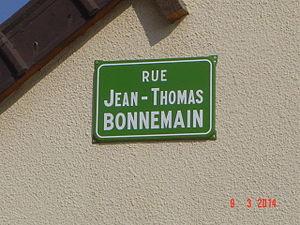
Bucey-en-Othe - Rue Bonnemain
Bucey-en-Othe est une commune française située dans le département de l'Aube en région Grand Est.